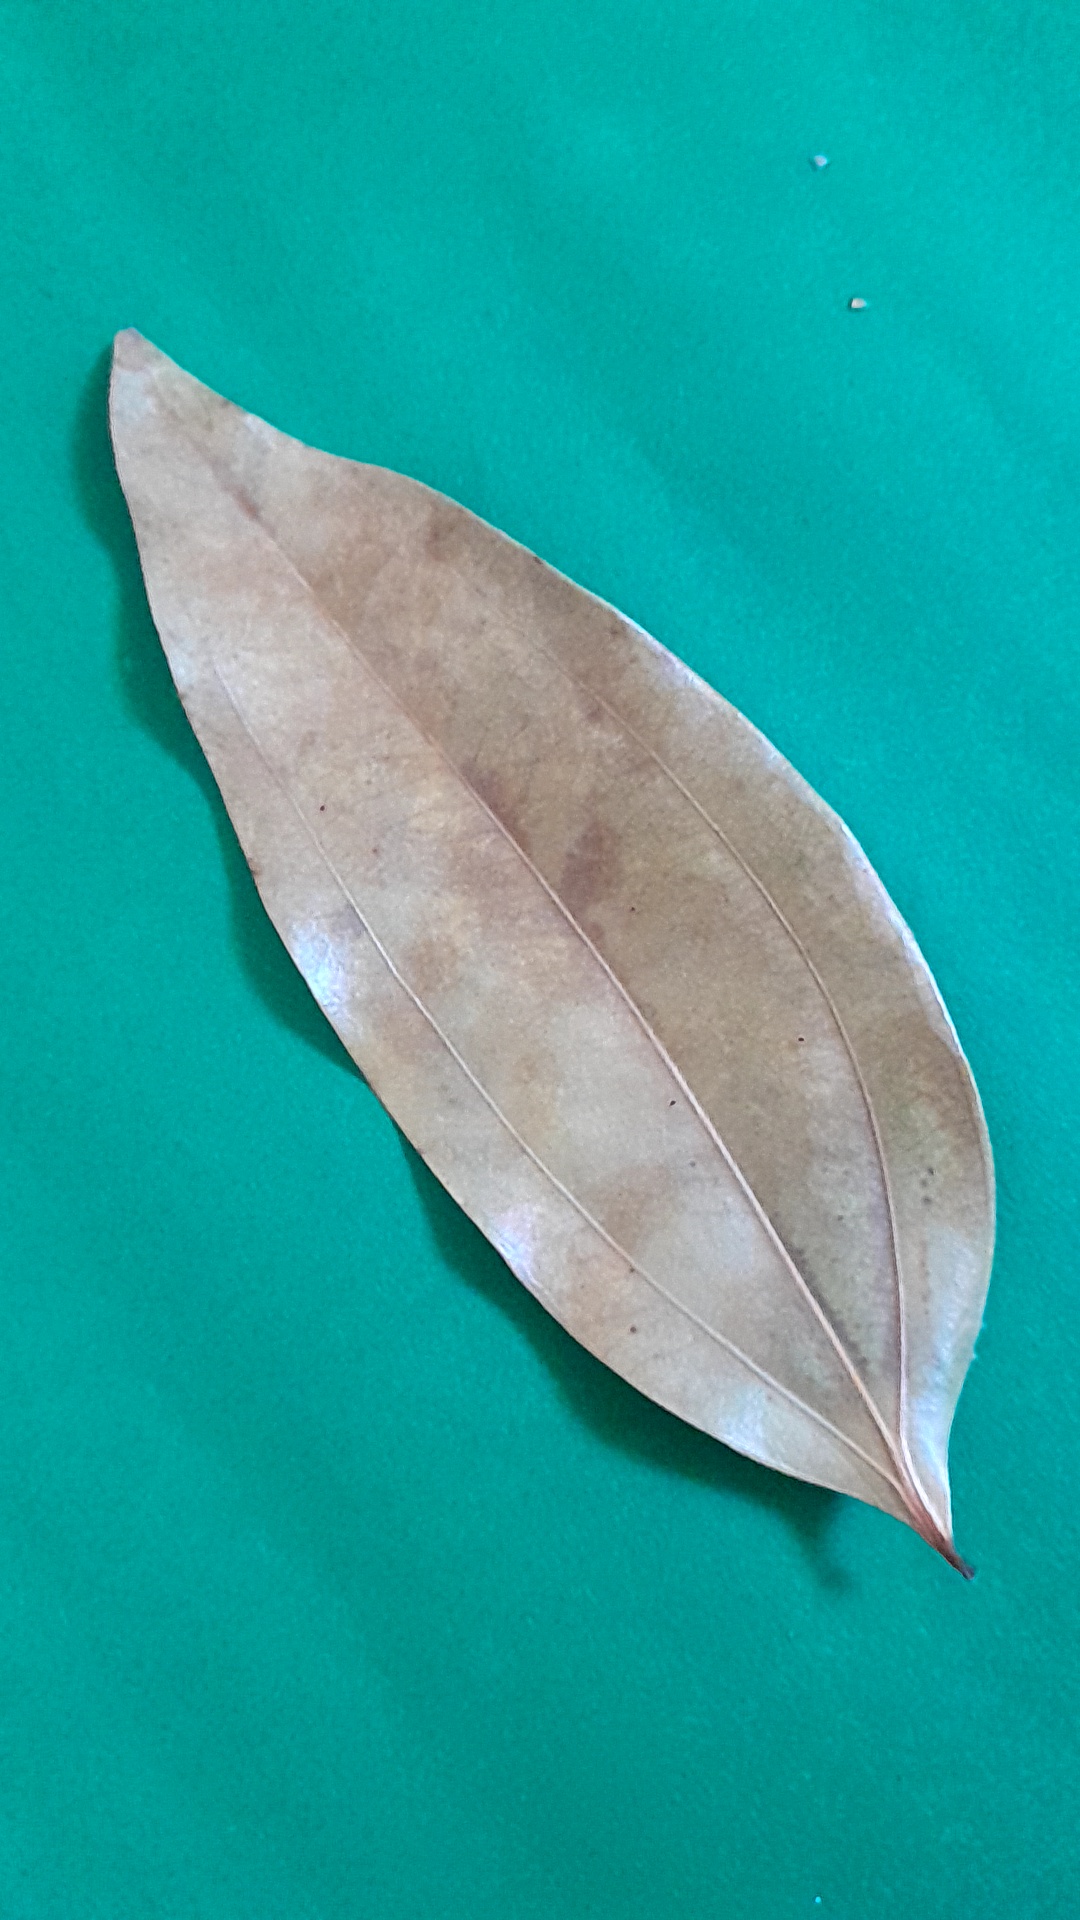
Label: Dry Leaf